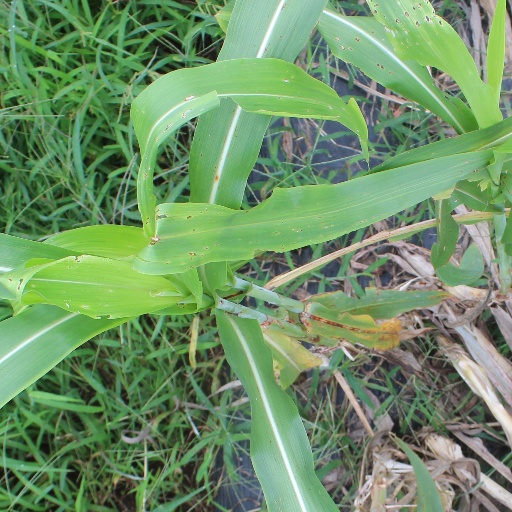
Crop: sorghum